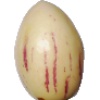
Label: pepino